Louise Sauvage Pathway

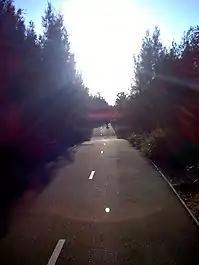
Looking north towards ferry terminal

Louise Sauvage Pathway runs alongside the suburb of Newington, New South Wales, and is named in honour of Australian paralympic wheelchair racer Louise Sauvage. The Pathway is the longest continuous section of pathway in Sydney Olympic Park. The pathway is suitable for walking and pushbikes, as well as wheelchairs.